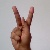
The image shows a hand gesture representing the letter 'K' in Indian Sign Language.